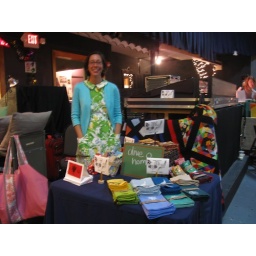
Me in home sewn vintage at my table